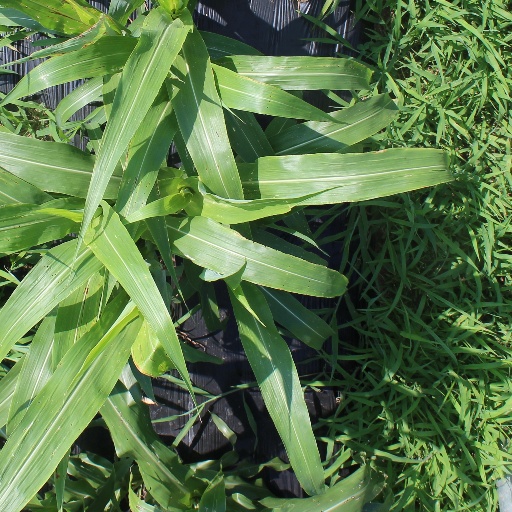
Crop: sorghum